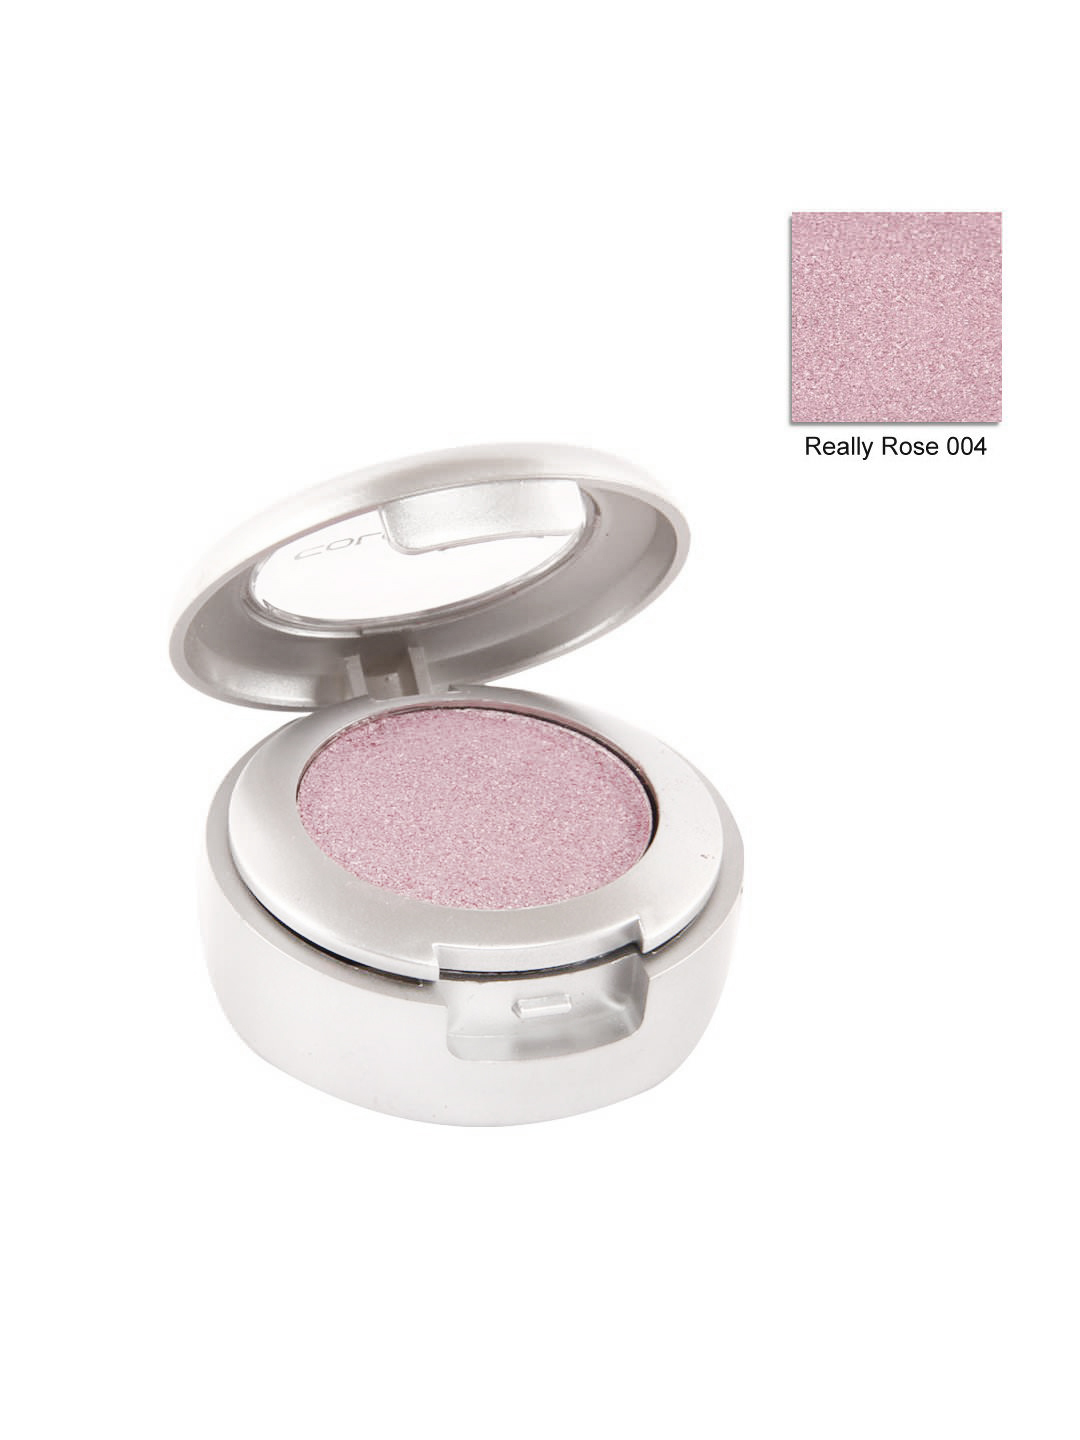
Colorbar Really Rose Eye Shadow 004
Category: Personal Care / Makeup / Eyeshadow
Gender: Women
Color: Pink
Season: Spring 2017
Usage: Casual